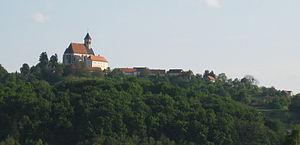
Les Haloze sont des collines de Slovénie qui s'étendent sur une quarantaine de kilomètres entre la ville de Ptuj au nord et la frontière avec la Croatie au sud-est.